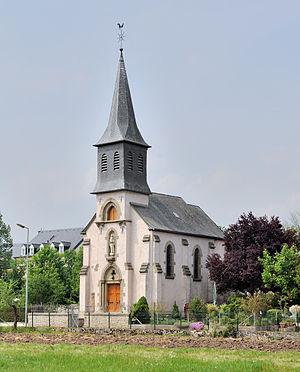
Église de Hagelsdorf, Luxembourg. Lëtzebuergesch: Kierch zu Haastert.